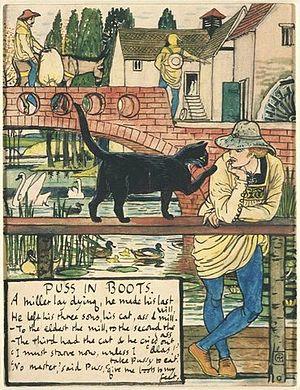
Le Maître chat ou le Chat botté est un conte franco-italien en prose racontant l'histoire d'un chat qui utilise la ruse et la tricherie pour offrir le pouvoir, la fortune et la main d'une princesse à son maître mal-né et sans-le-sou. L'auteur italien Giovanni Francesco Straparola semble avoir transcrit la plus ancienne version connue de cette histoire dans son livre Les Nuits facétieuses. La version classique de ce conte est écrite à la fin du XVIIᵉ siècle par Charles Perrault. Elle provient d'un manuscrit illustré, intitulé « Les Contes de ma mère l'Oye », et daté de 1695, soit deux ans avant la publication du recueil de huit contes de Perrault « Histoires ou contes du temps passé Avec des moralités » par Barbin en 1697. Le Chat botté connaît instantanément le succès et reste populaire de nos jours, malgré une morale ambiguë.